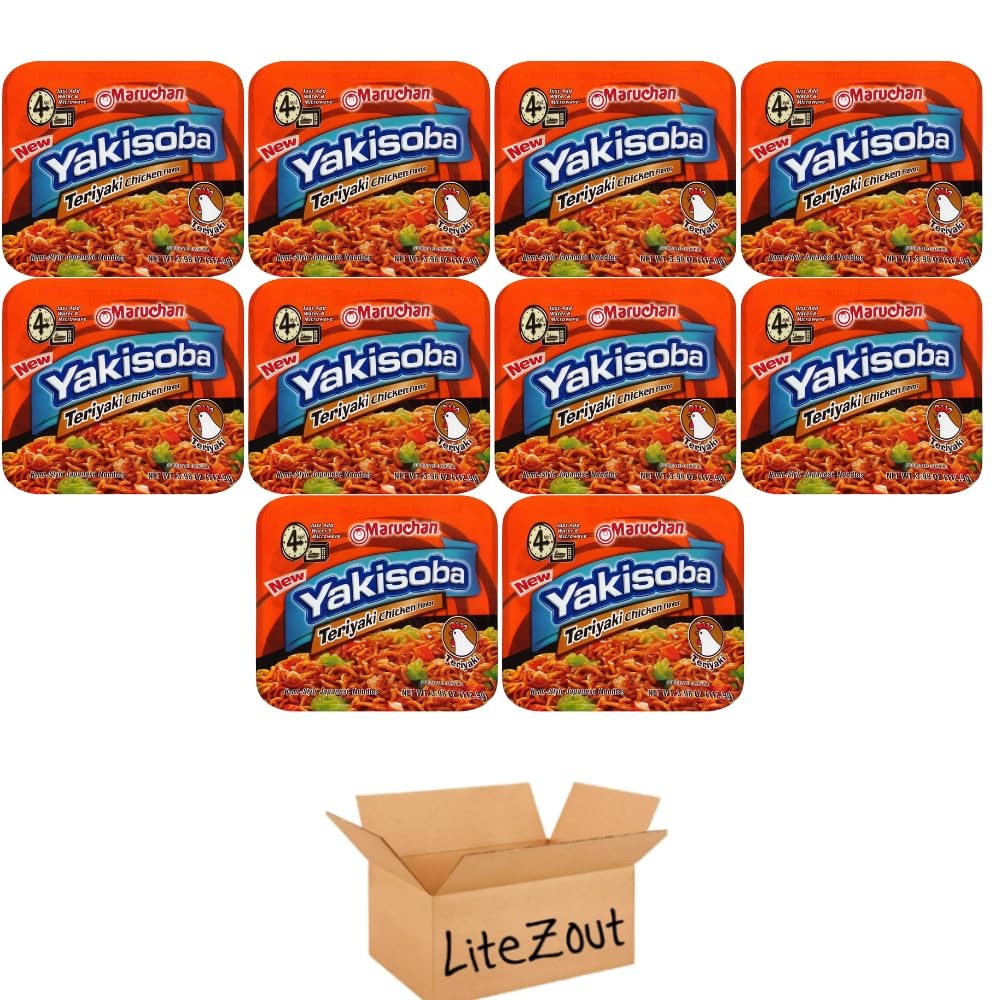
Item Name: Yakisoba Teriyaki Chicken, 3.98 Oz, (10 pack), by Litezout
Bullet Point 1: Our Yakisoba Teriyaki Chicken features tender pieces of chicken marinated in a delectable teriyaki sauce, adding a burst of sweet and savory flavor to every bite. It's a delightful combination that will tantalize your taste buds and leave you craving for seconds.
Bullet Point 2: Crafted with authentic Japanese noodles, our Yakisoba Teriyaki Chicken provides a satisfying texture that perfectly complements the rich flavors of the teriyaki sauce and chicken. It's a true taste of Japan in every mouthful.
Bullet Point 3: Treat yourself to the irresistible flavor of our Yakisoba Teriyaki Chicken. With its authentic taste and convenient pack, it's the perfect way to enjoy a taste of Japan wherever you are. Order now and savor the deliciousness with every bite!
Product Description: Experience the mouthwatering blend of savory noodles and sweet teriyaki chicken with our Yakisoba Teriyaki Chicken. Each bite is a delicious journey through the rich flavors of Japanese cuisine, guaranteed to satisfy your cravings and leave you wanting more.
Value: 39.8
Unit: Ounce

Price: 6.06